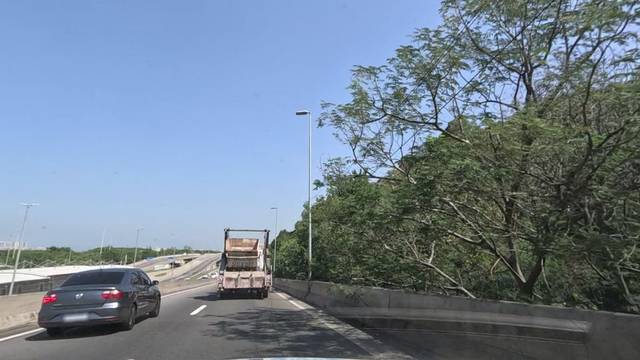
Region: Brazil
Coordinates: -22.971, -43.401